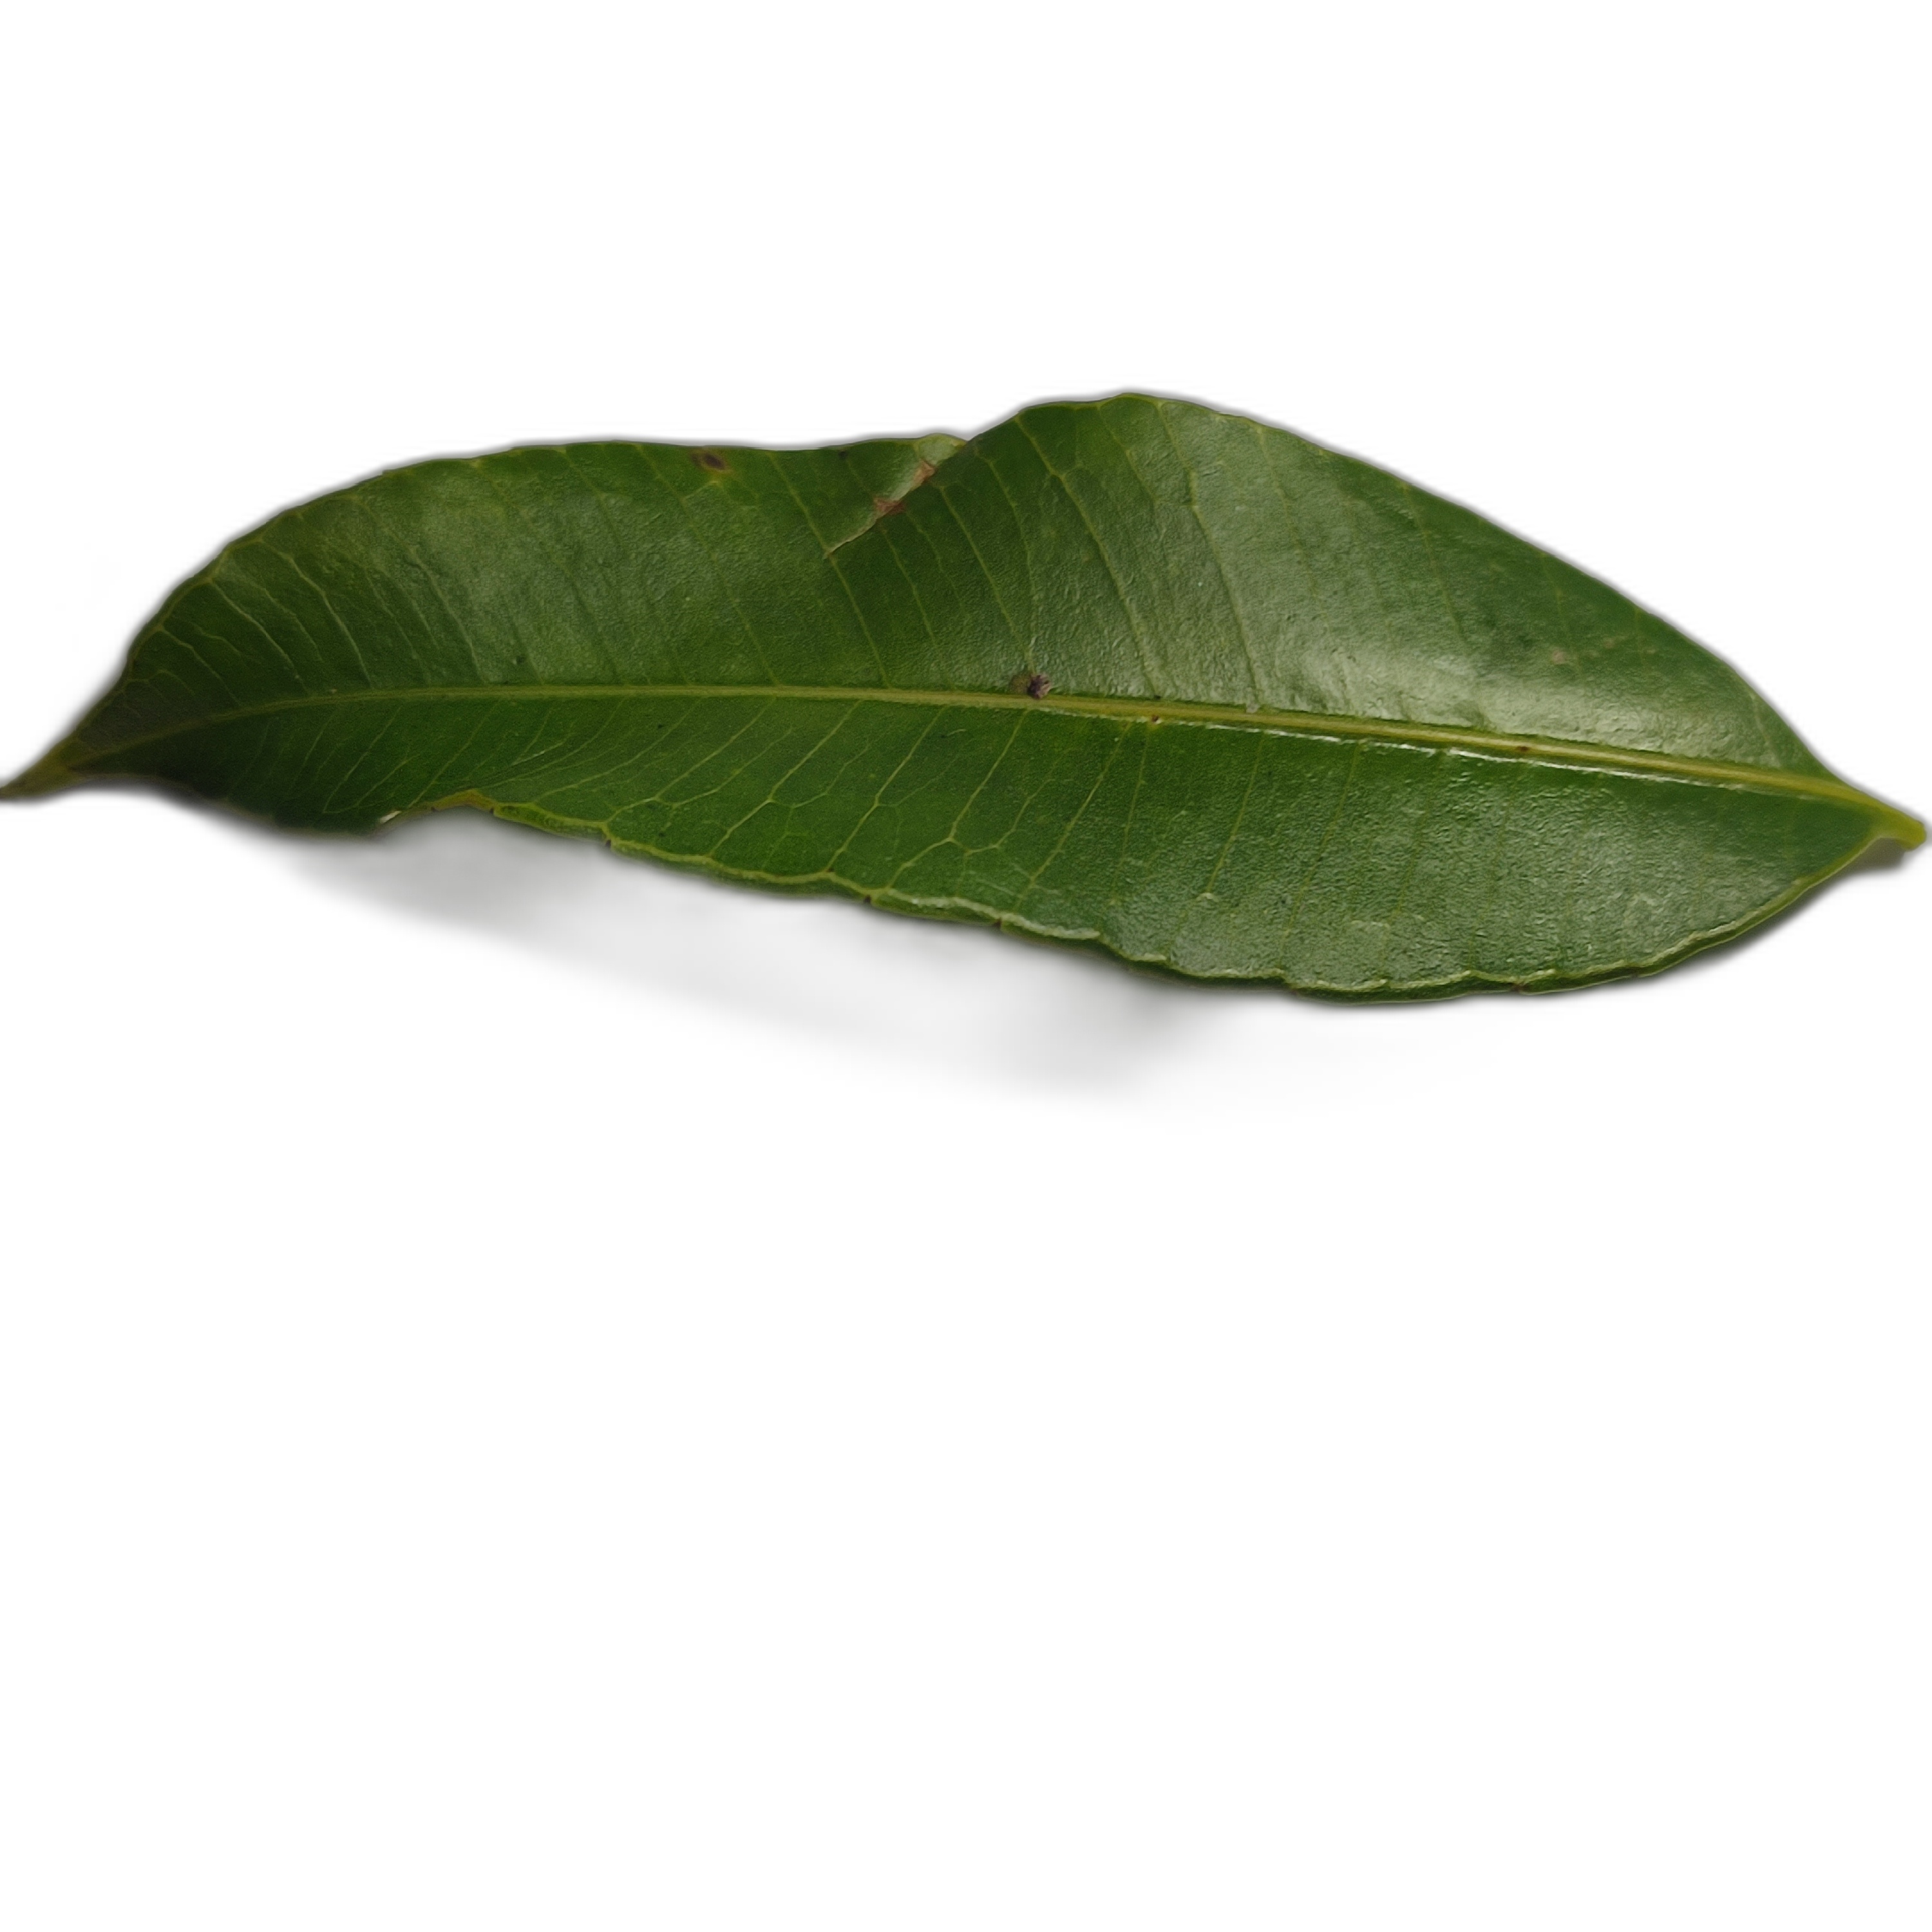
Label: healthy